Mikhail Afanasyev

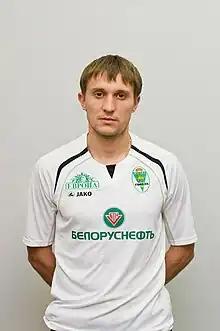
Mikhail Afanasyev (2013)

Mikhail Afanasyev (born 4 November 1986) is a Belarusian former professional footballer.